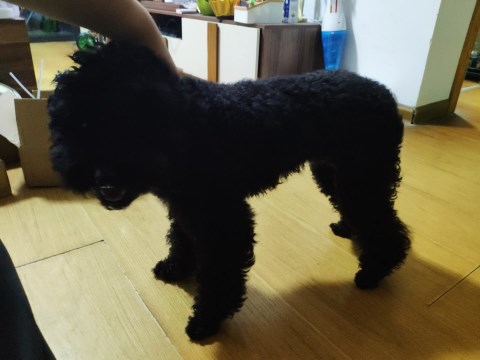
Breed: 2925-n000114-toy_poodle